Answer in natural language. Considering the relative positions, is modern chair with striped upholstery (marked C) above or below Doorway (marked B)? Choose between the following options: above or below
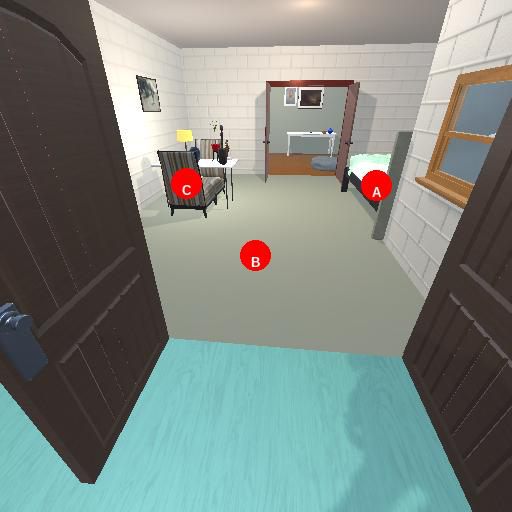
<answer>above</answer>